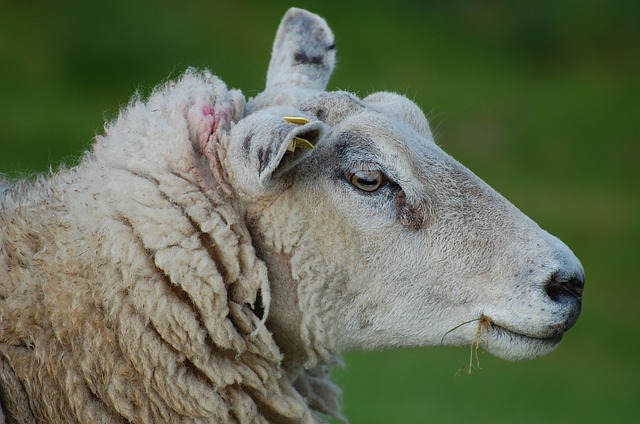
Label: sheep